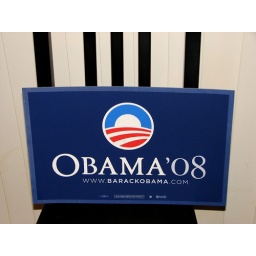
I can't wait to put this up in one of the front windows of our house after next week!